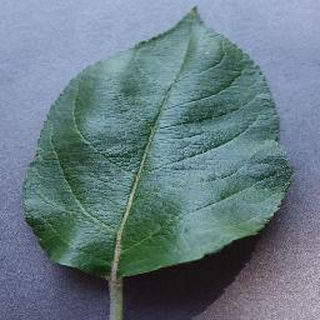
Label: healthy_apple